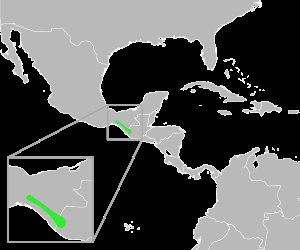
Incilius tutelarius est une espèce d'amphibiens de la famille des Bufonidae.